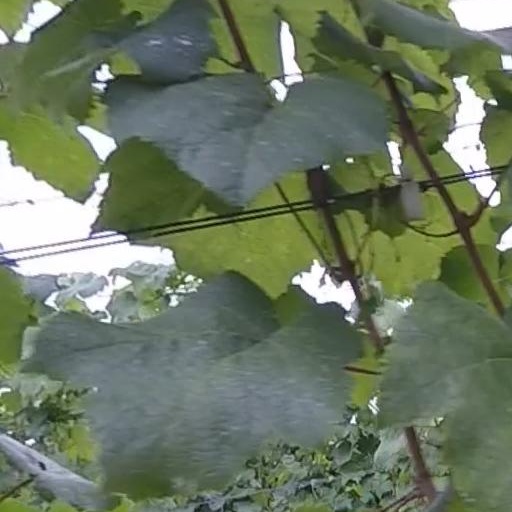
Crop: grape